East Village, Manhattan

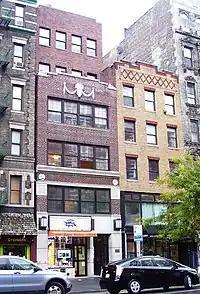
The Phyllis Anderson Theater, one of several theaters that were originally Yiddish theaters

The East Side's population started to decline at the start of the Great Depression in the 1930s and the implementation of the Immigration Act of 1924, and the expansion of the New York City Subway into the outer boroughs. Many old tenements, deemed to be "blighted" and unnecessary, were destroyed in the middle of the 20th century. A substantial portion of the neighborhood, including the Ukrainian enclave, was slated for demolition under the Cooper Square Urban Renewal Plan of 1956, which was to redevelop the area from Ninth to Delancey Streets from the Bowery/Third Avenue to Chrystie Street/Second Avenue with new privately owned cooperative housing.